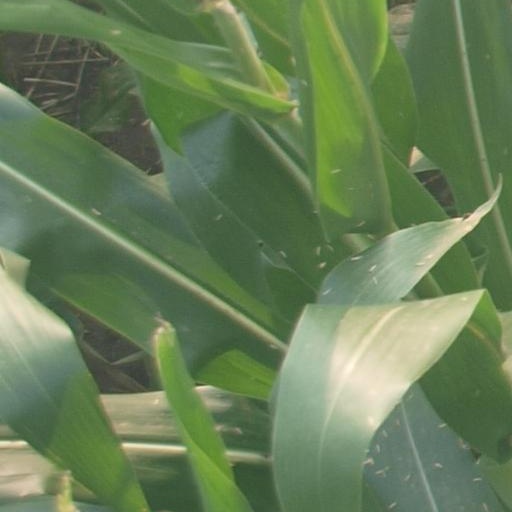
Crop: maize; corn